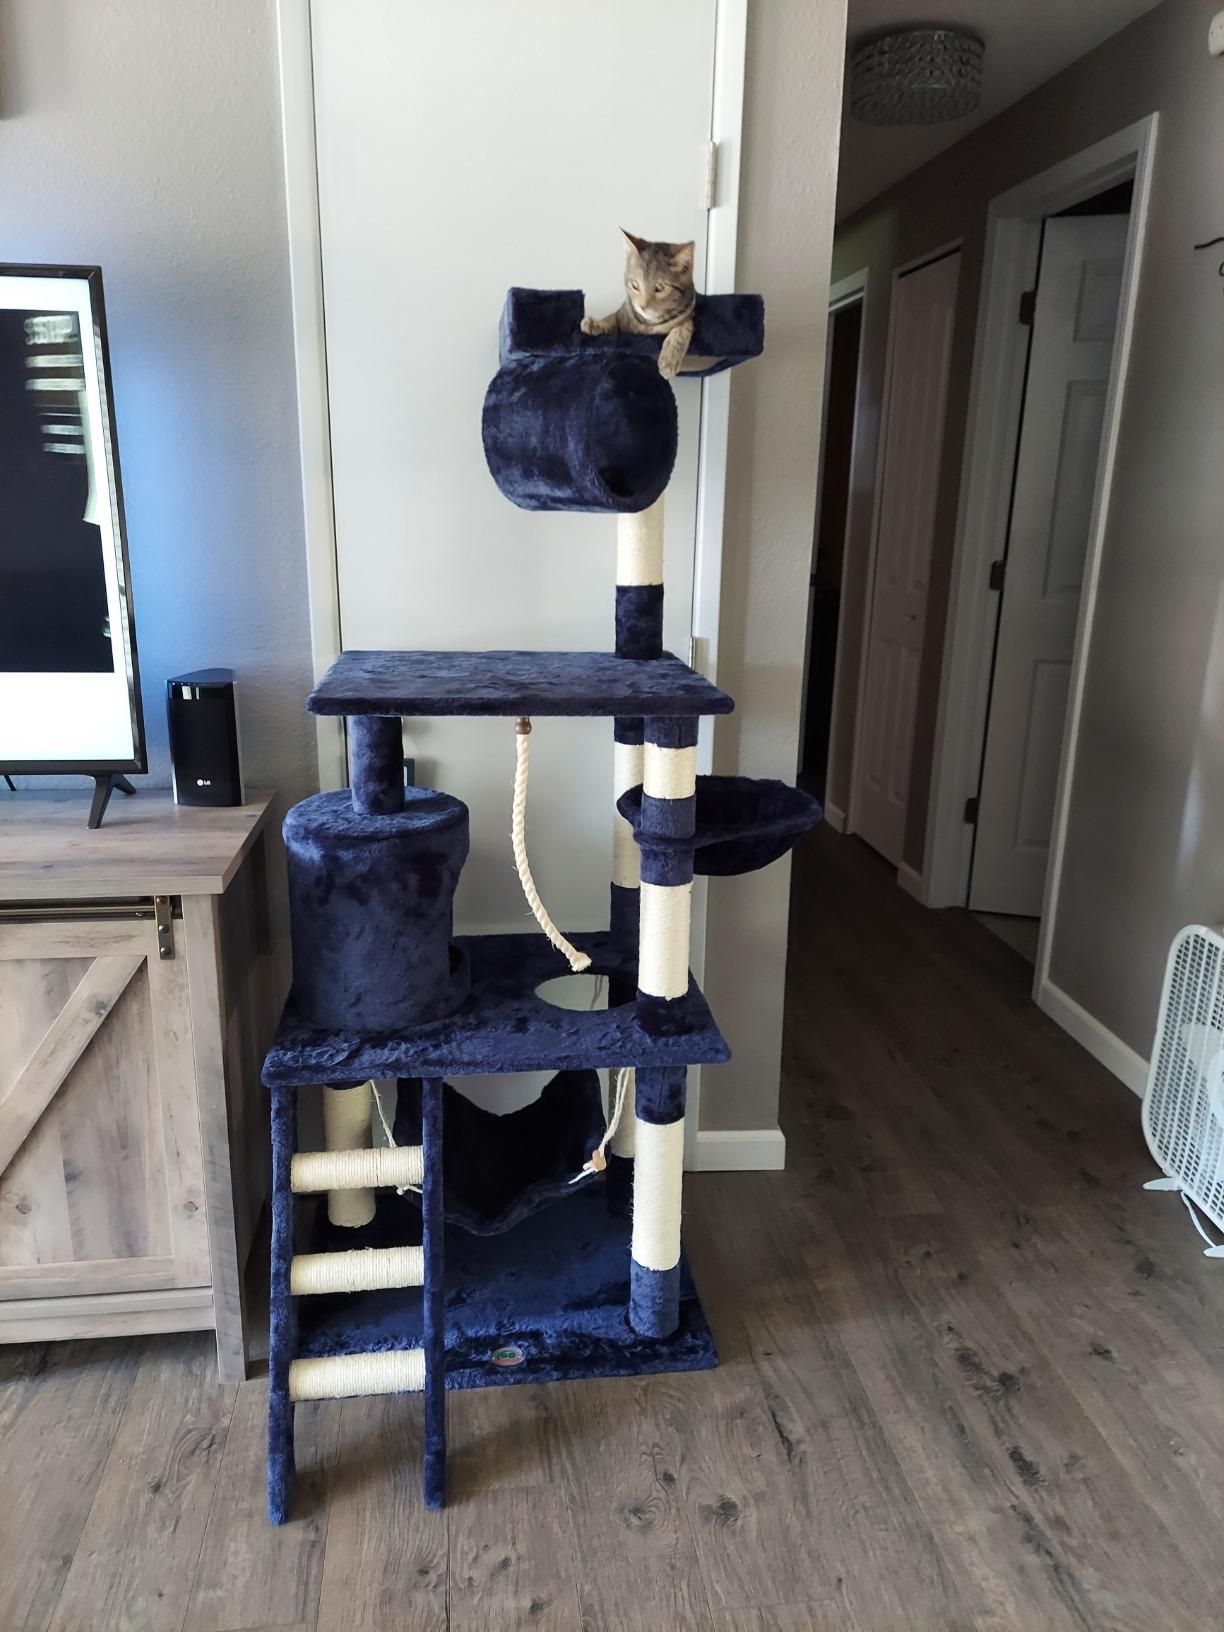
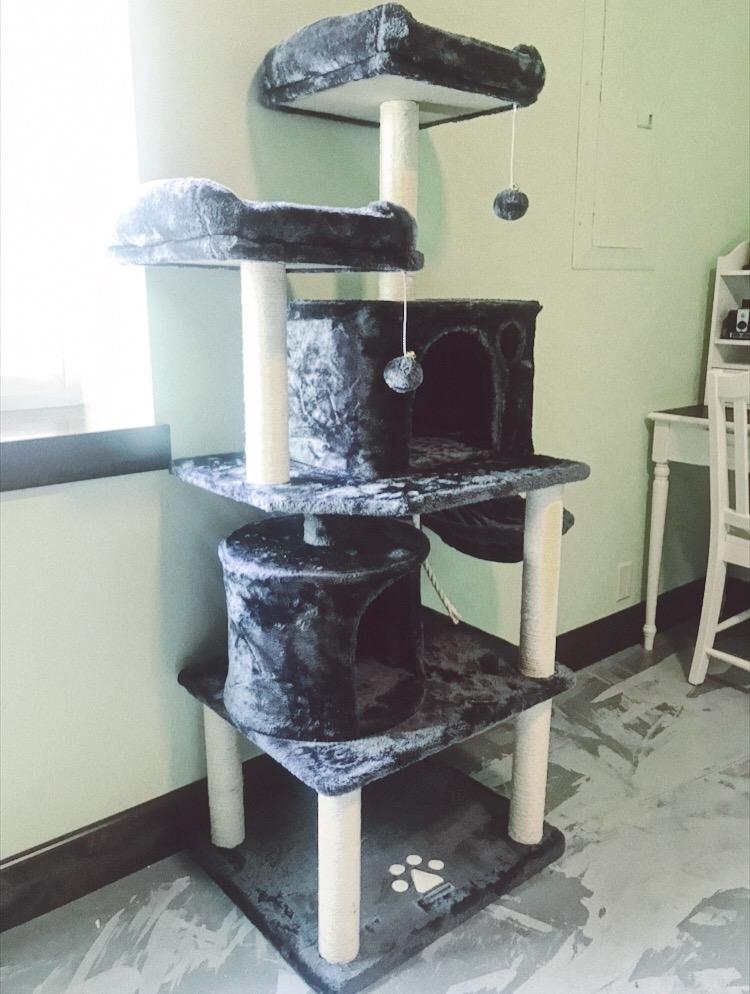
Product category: items_cat tree
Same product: no